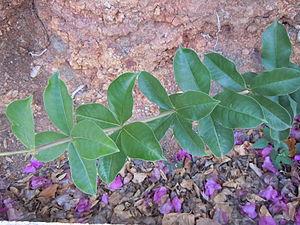
Allamanda blanchetii (Guadeloupe)
L’allamanda pourpre, Allamanda blanchetii est un arbuste de la famille des Apocynaceae originaire du Brésil.